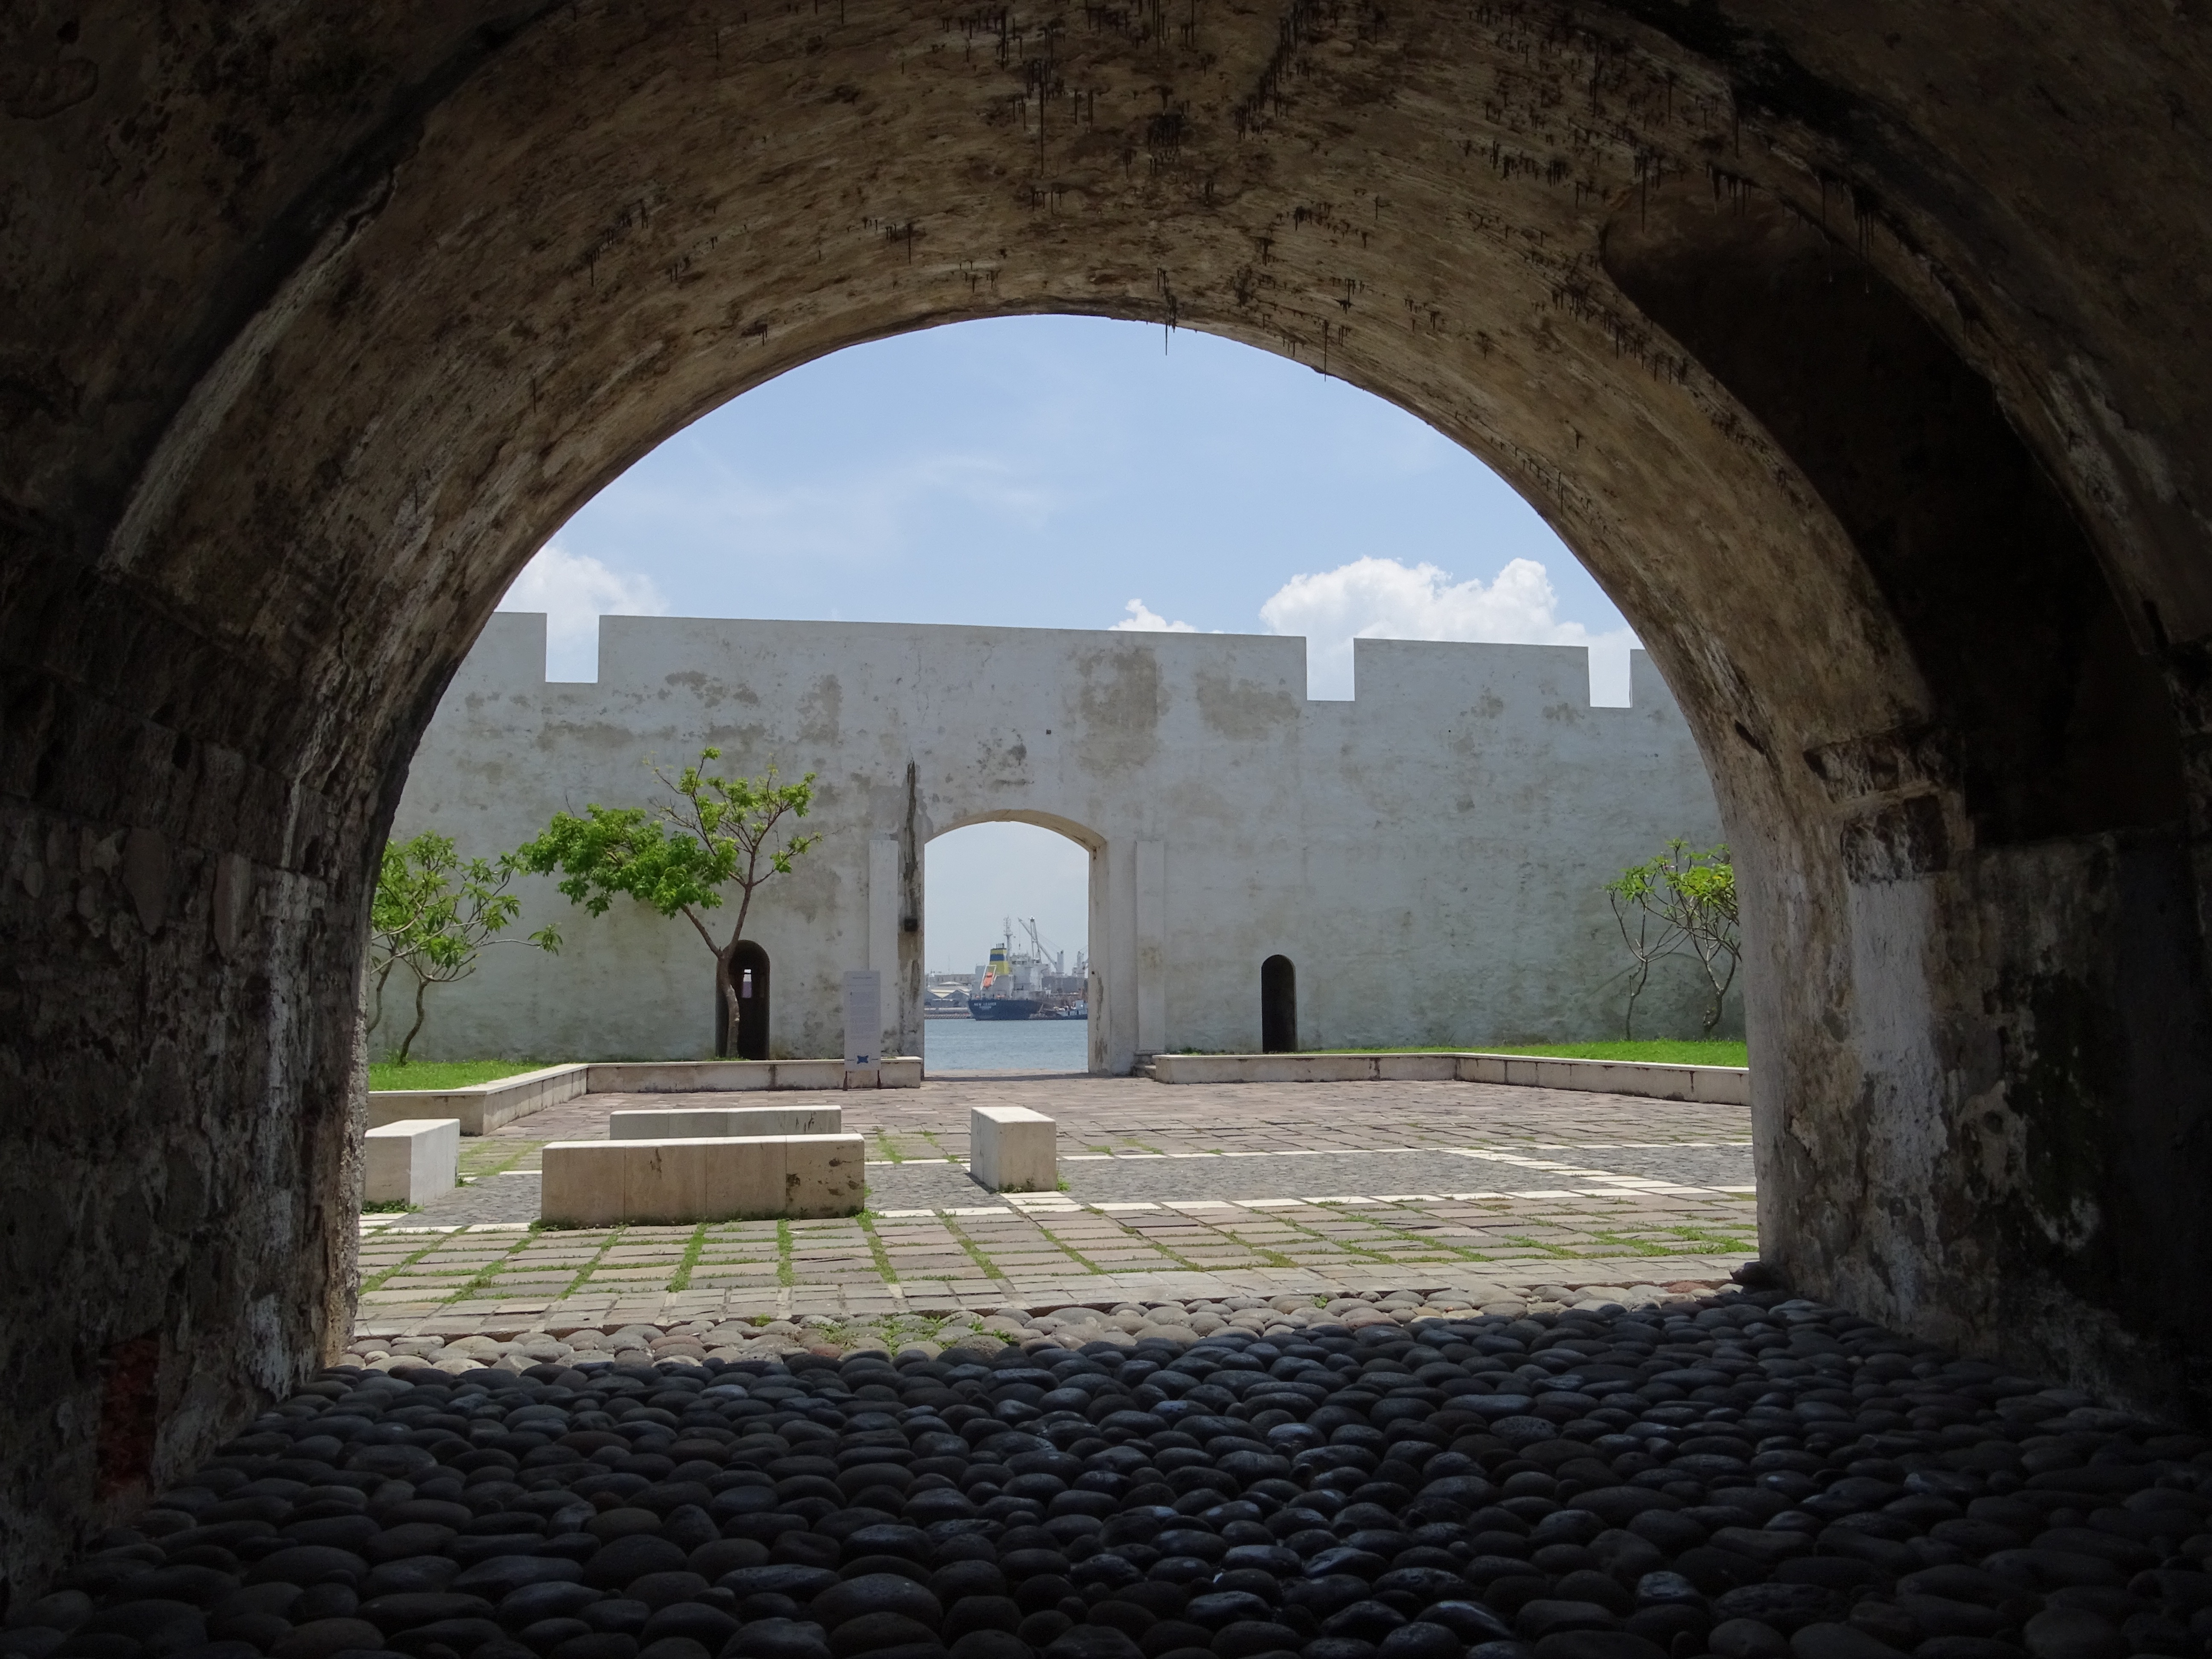
architecture, building, arch, army, castle, marina, port, fortification, fortress, mexico, ruins, monastery, walls, springs, history, arc, abbey, jail, input, headquarters, veracruz, pirates, arsenal, reefs, gulf of mexico, invasion, san juan de ulua, new spain, corsairs, battles, spanish armada, ancient history